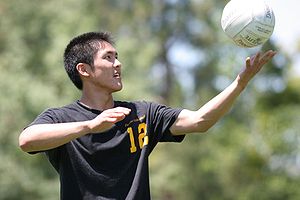
Volleyball / Slag / Serv
Overhåndsserv
Volleyball er et boldspil, hvor to hold, hvert bestående af seks spillere, forsøger at få bolden til at ramme gulvet på modstandernes banehalvdel. I lighed med tennis og badminton, er banen delt op af et net, som også adskiller spillerne fra de to hold fra hinanden. I lighed med fodbold og håndbold, er volleyball en holdsport, som spilles i form af lokale, nationale såvel som internationale divisioner. På højt niveau spiller herrer og damer i egne turneringer. Mixvolley findes udelukkende på lavere niveauer, hvor det sociale element i spillet ofte er centralt.